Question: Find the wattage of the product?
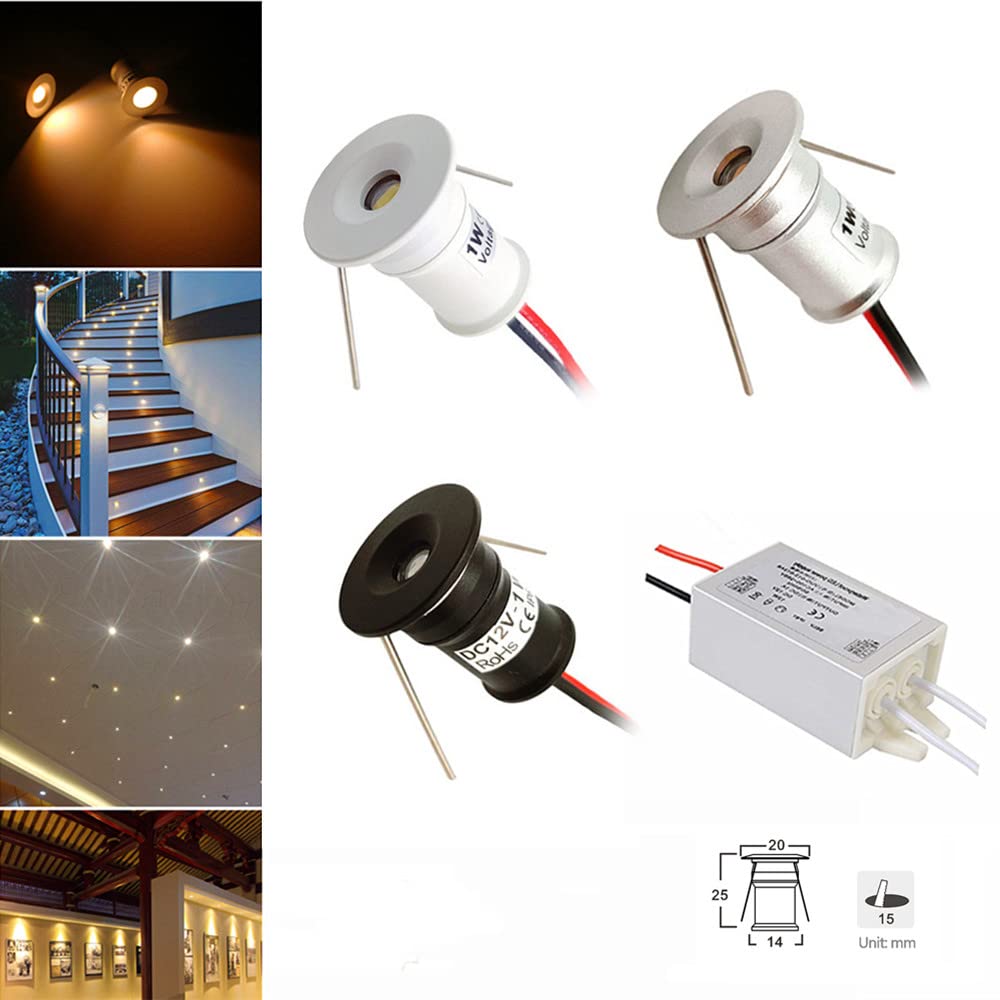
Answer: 1.0 watt